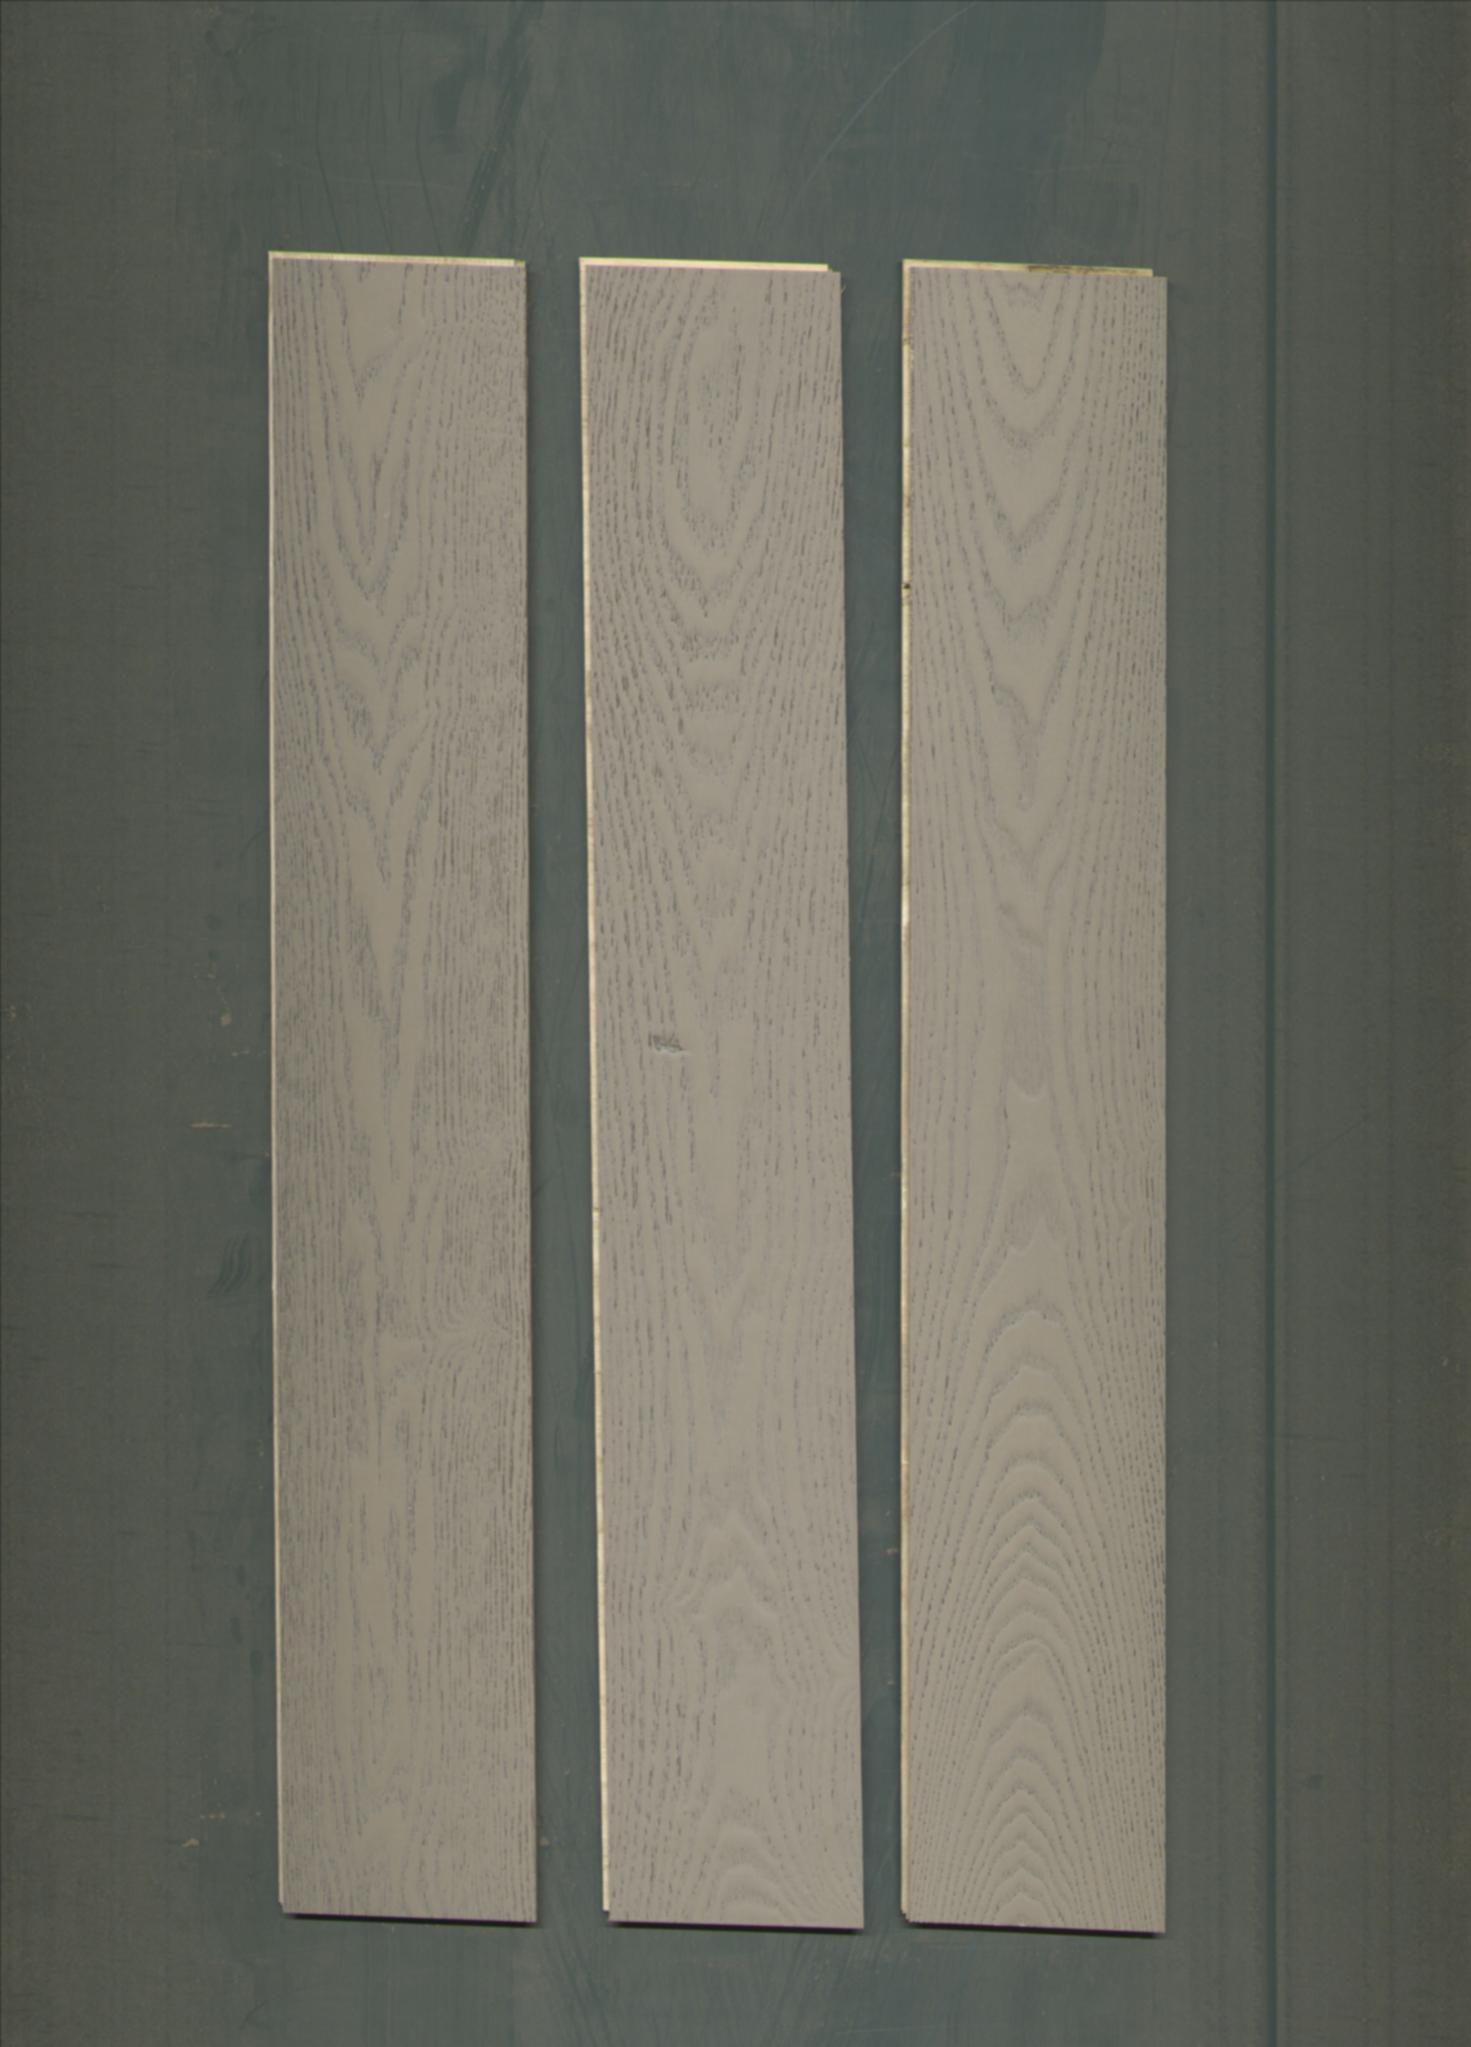
Label: mixers